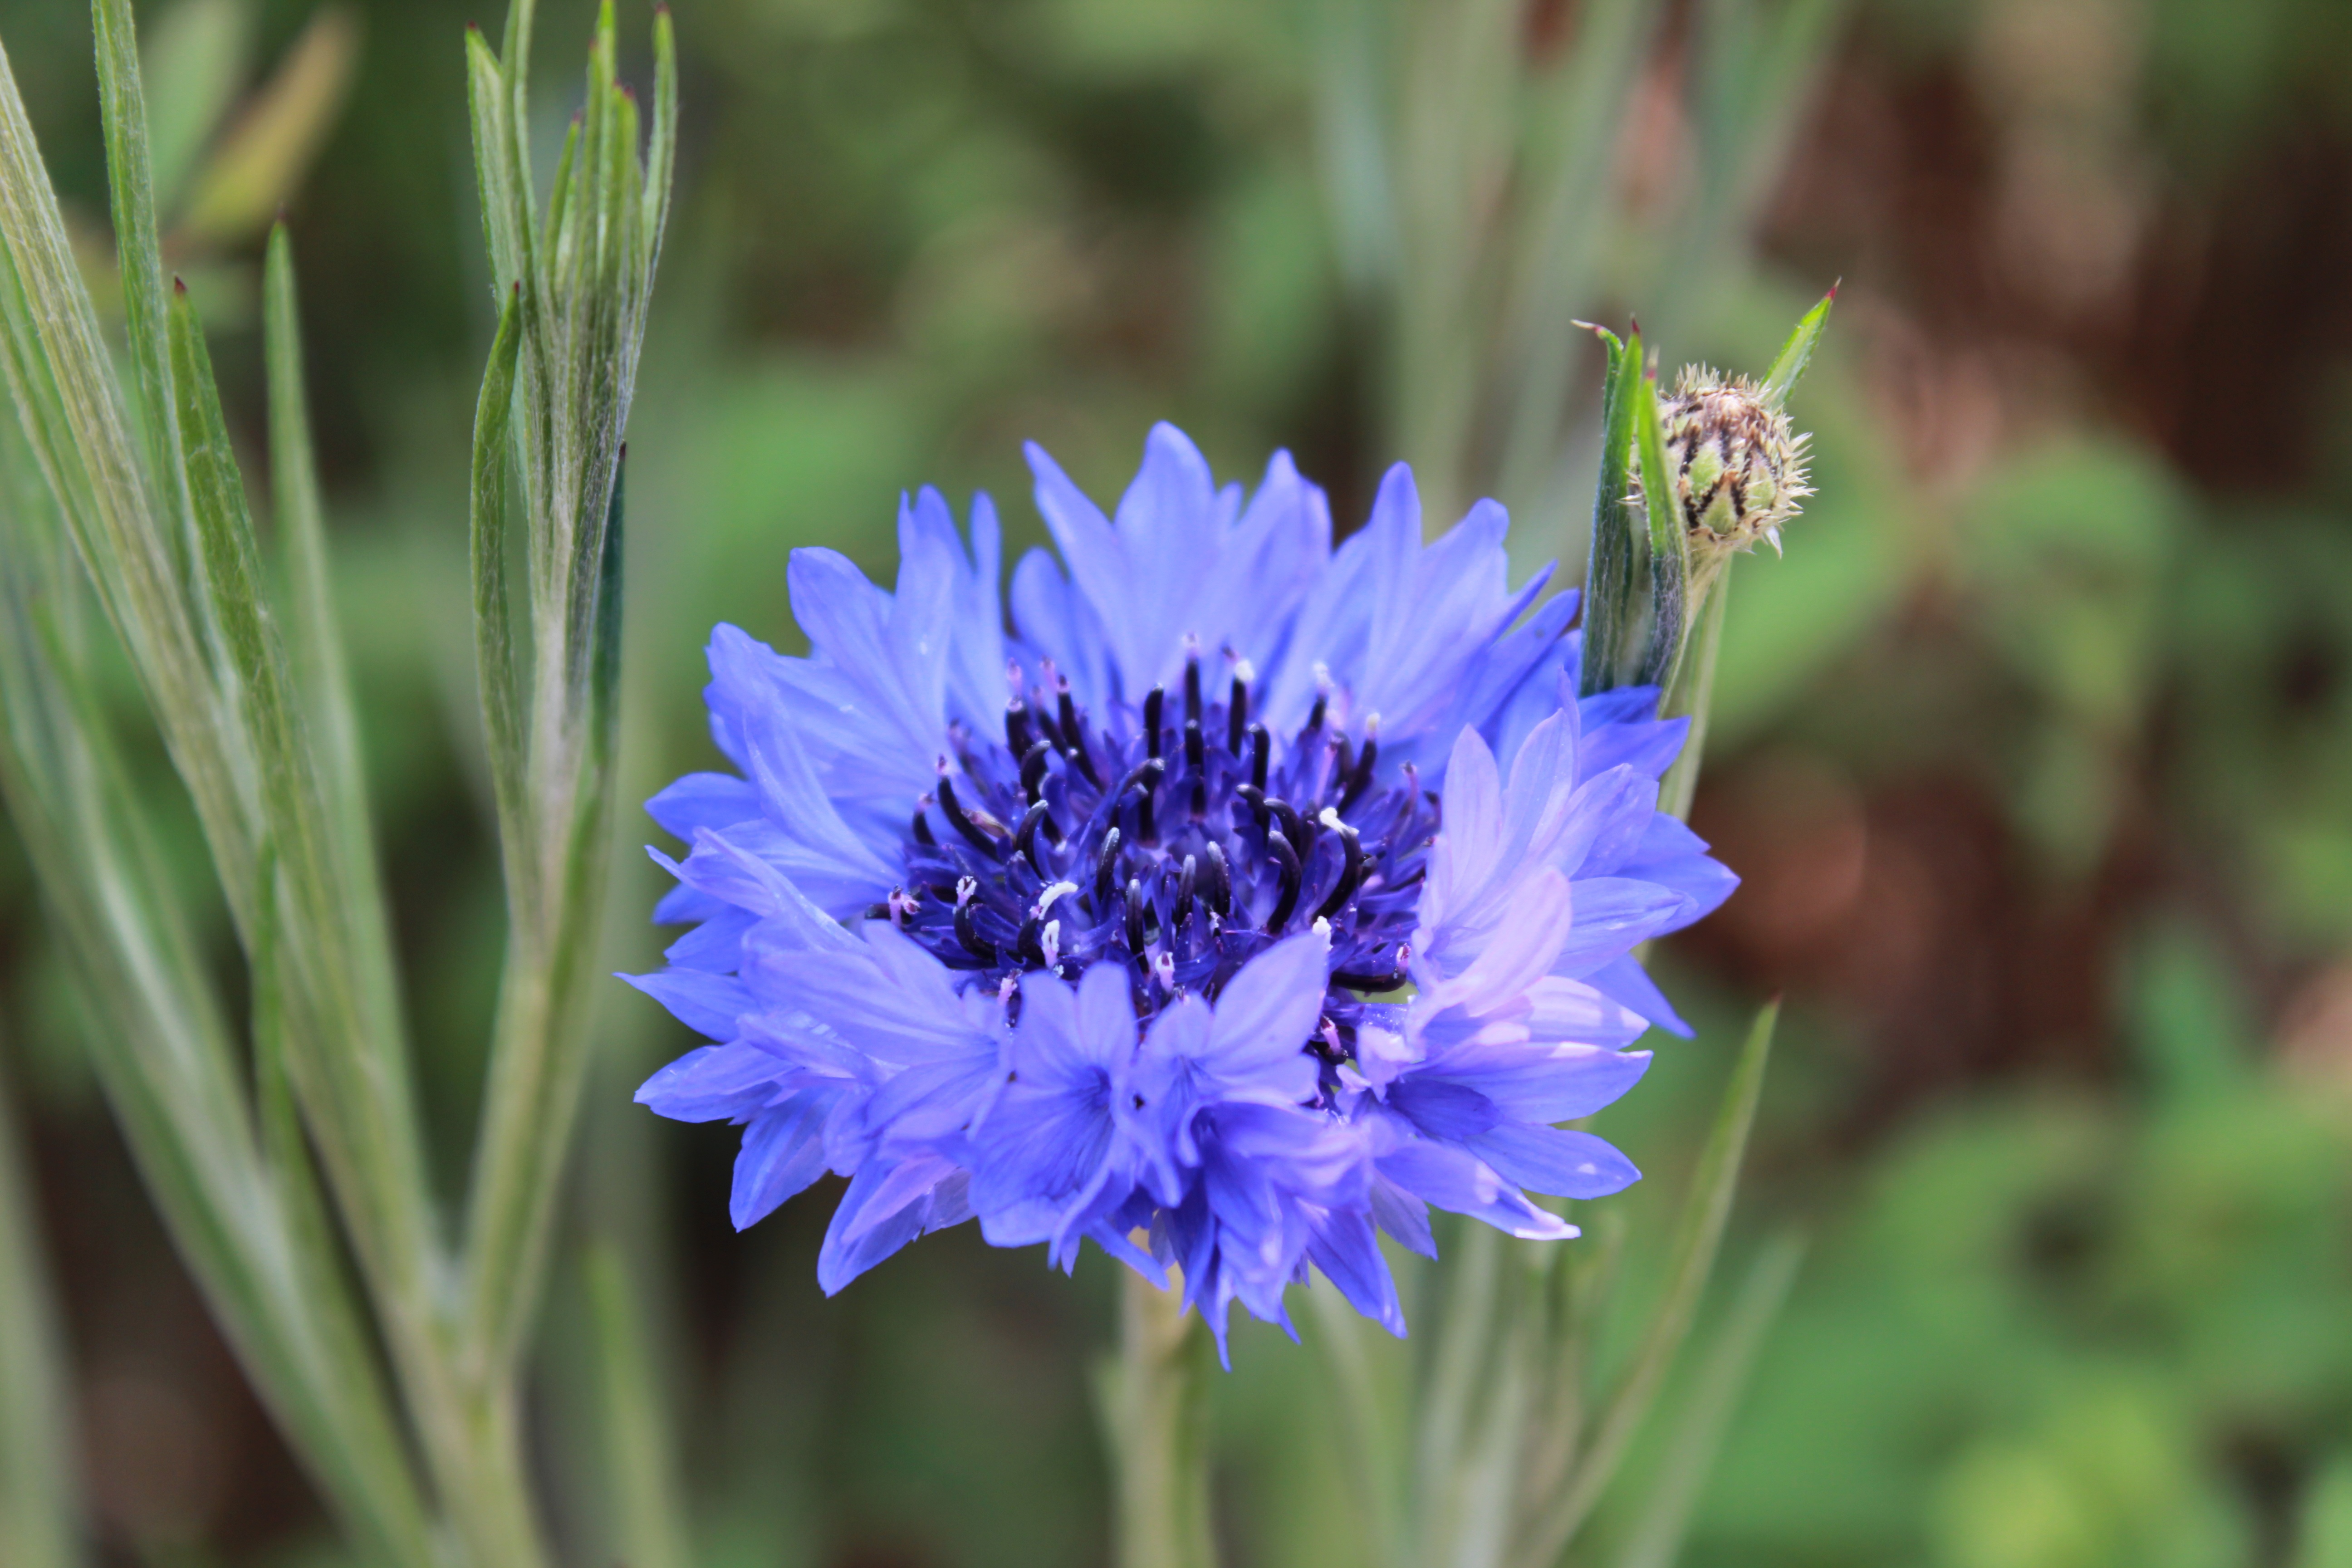
landscape, nature, plant, meadow, prairie, flower, food, spring, herb, produce, vegetable, park, botany, blue, flora, blue flower, wildflower, flowers, chicory, macro photography, tabitha, free pictures, flowering plant, land plant, leaf vegetable